Jessie Cave

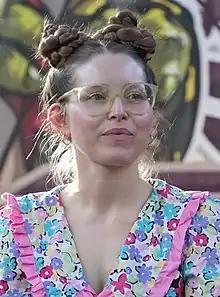
Cave in 2022

Jessica Alice Cave Lloyd (born 5 May 1987) is an English actress, comedian, YouTuber, author and cartoonist, known for her role as Lavender Brown in the "Harry Potter" film series and for her shows in London and at the Edinburgh Fringe. She has also published a book of cartoon doodles called "Love Sick", some of the designs in which have appeared on greeting cards. A comedic play based on her life and relationships, "Sunrise", was first performed in 2019. Cave's first novel, "Sunset", was published in 2021.